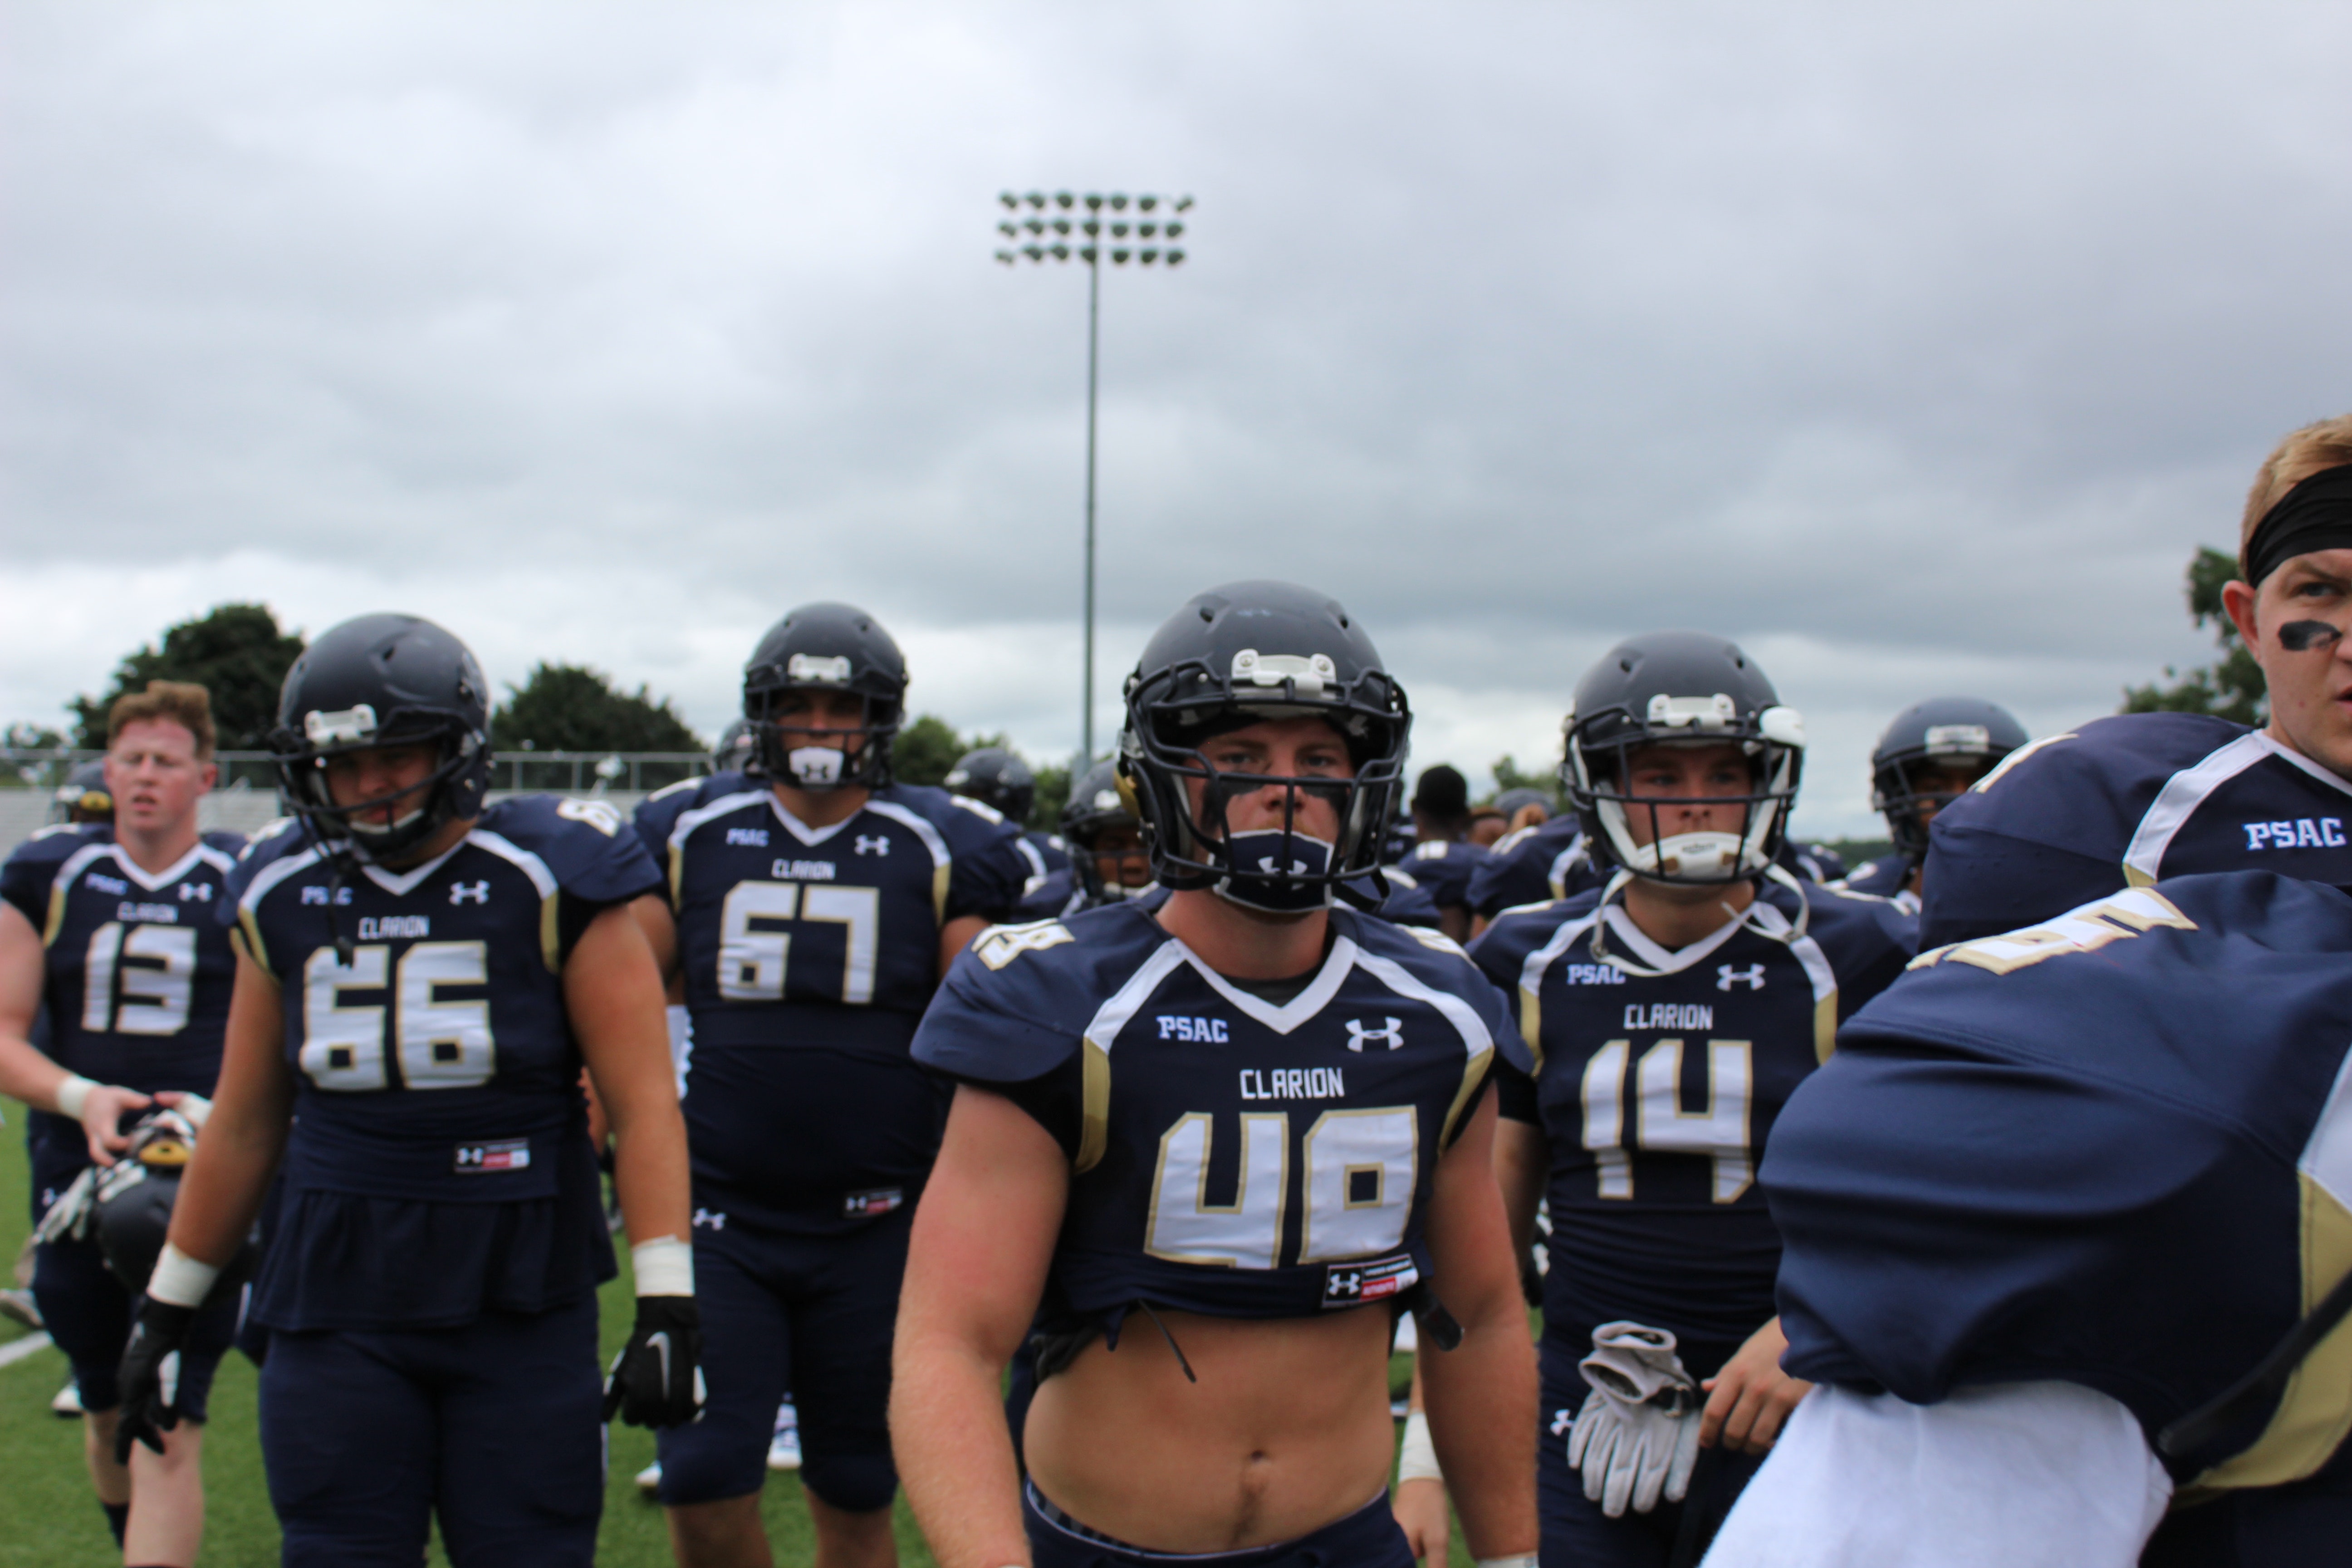
gridiron football, american football, team sport, protective equipment in gridiron football, team, football equipment and supplies, football helmet, sports, six man football, canadian football, protective gear in sports, personal protective equipment, helmet, defensive tackle, jersey, competition event, grass, sport venue, sportswear, player, tackle, recreation